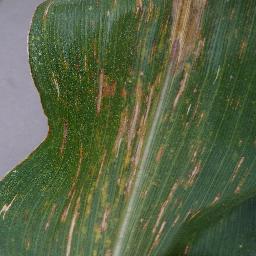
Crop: corn
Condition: (maize)_cercospora_spot_gray_spot